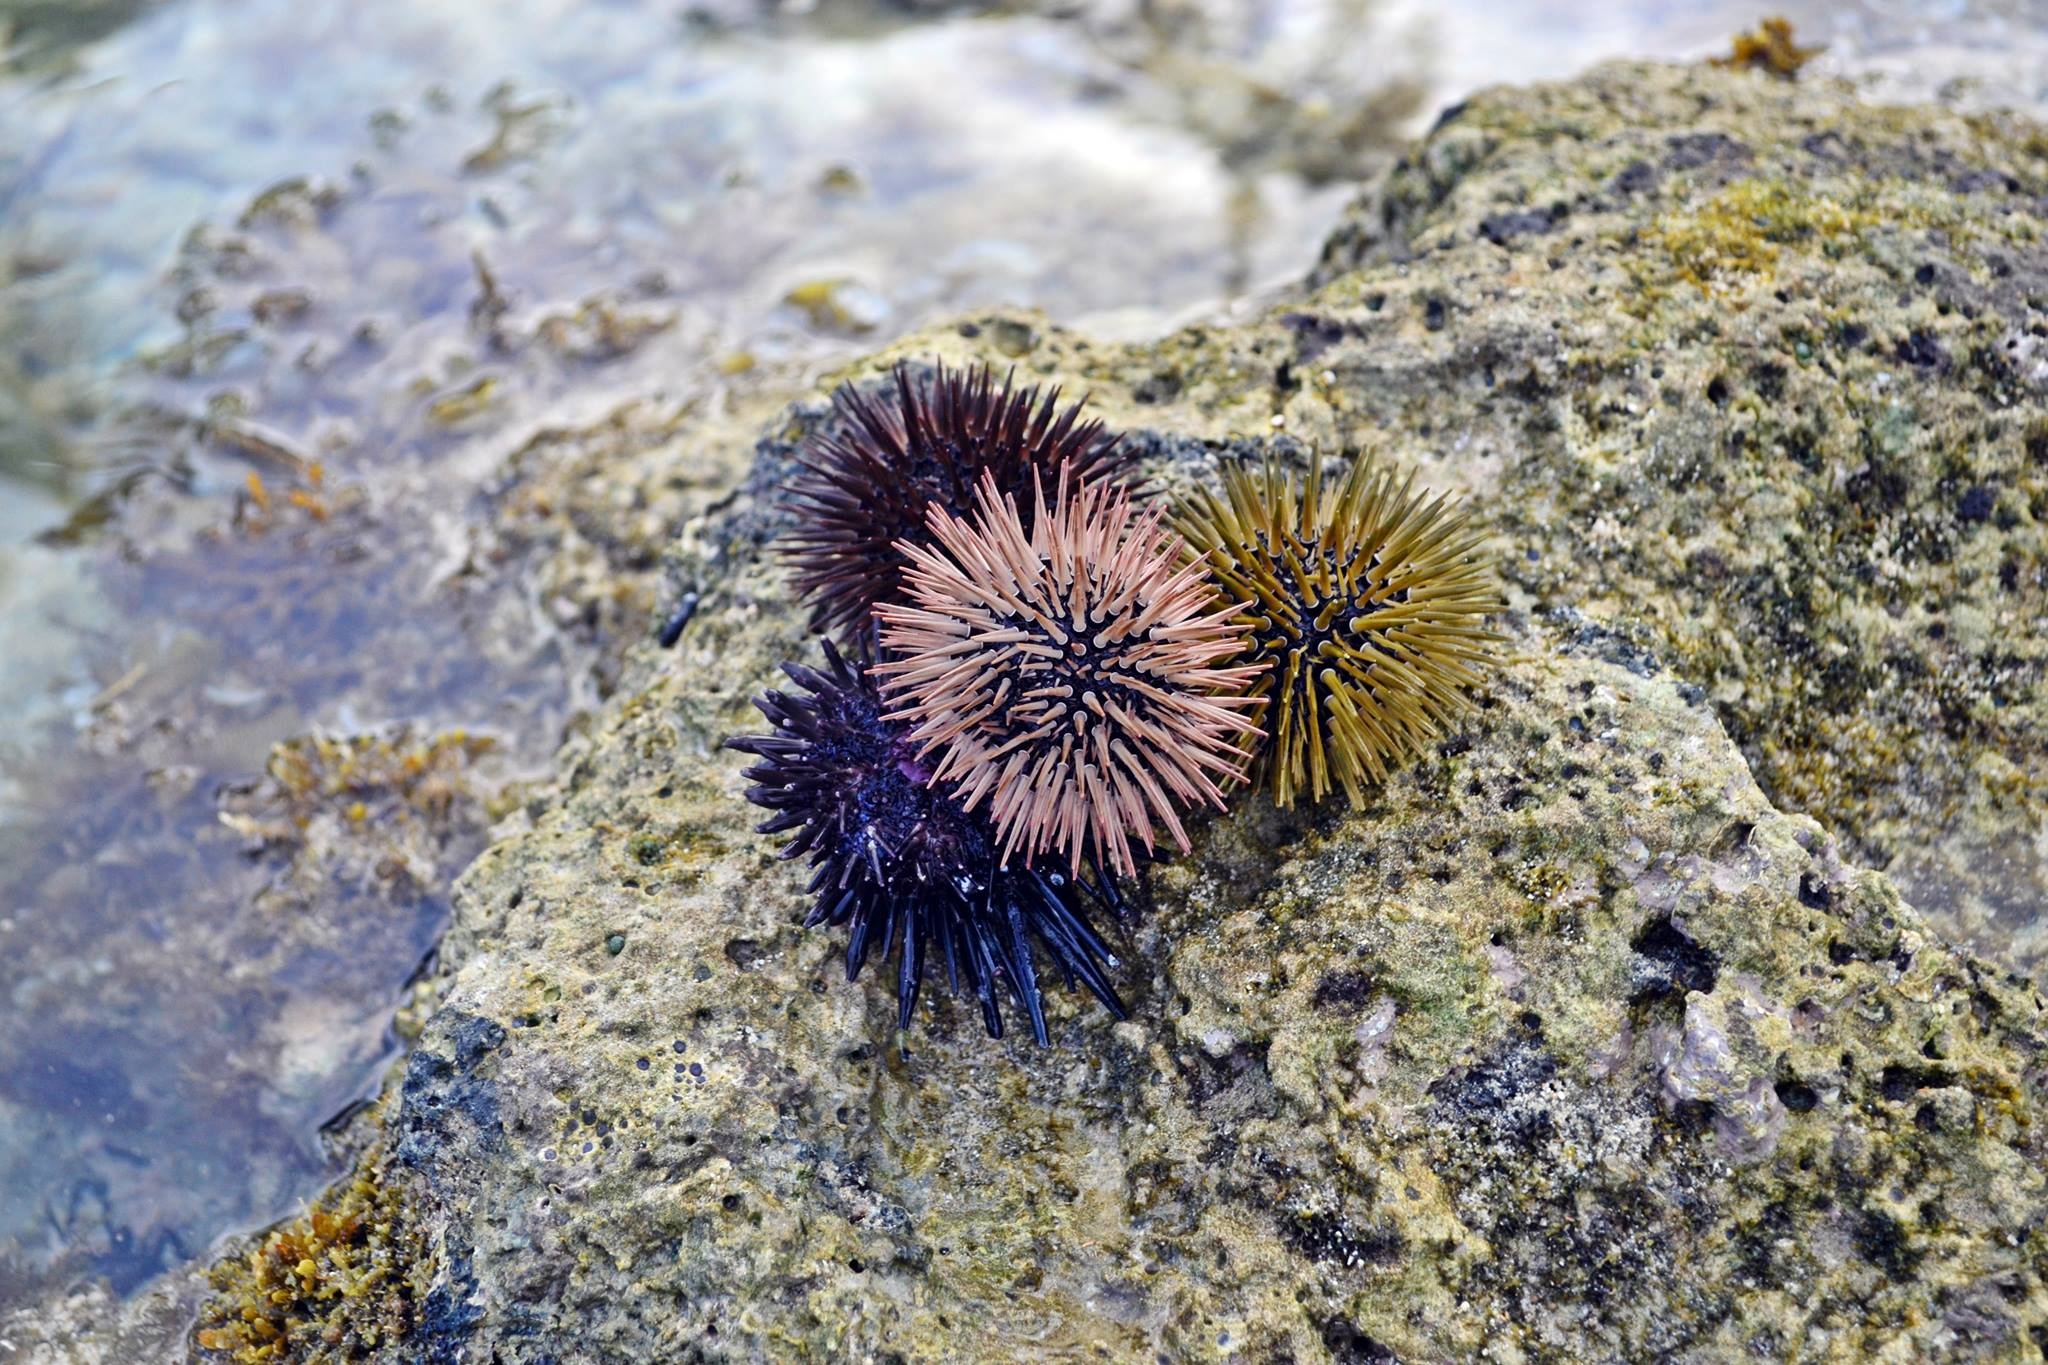
sea, nature, rock, ocean, flower, wildlife, biology, flora, fauna, coral, coral reef, invertebrate, close up, marine, sea urchin, macro photography, urchins, echinoderm, marine biology, marine invertebrates